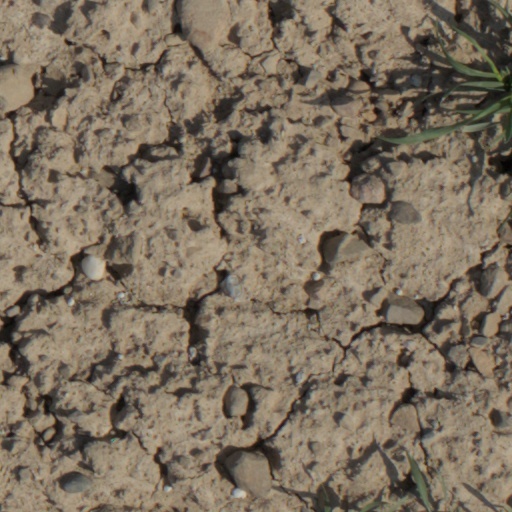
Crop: wheat